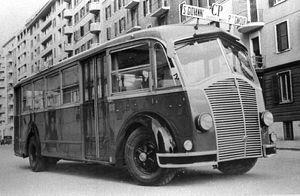
Le Fiat 656 RN était, comme l'habitude de l'époque, un châssis pour autocars fabriqué par la division autobus de Fiat V.I., branche du groupe italien Fiat.